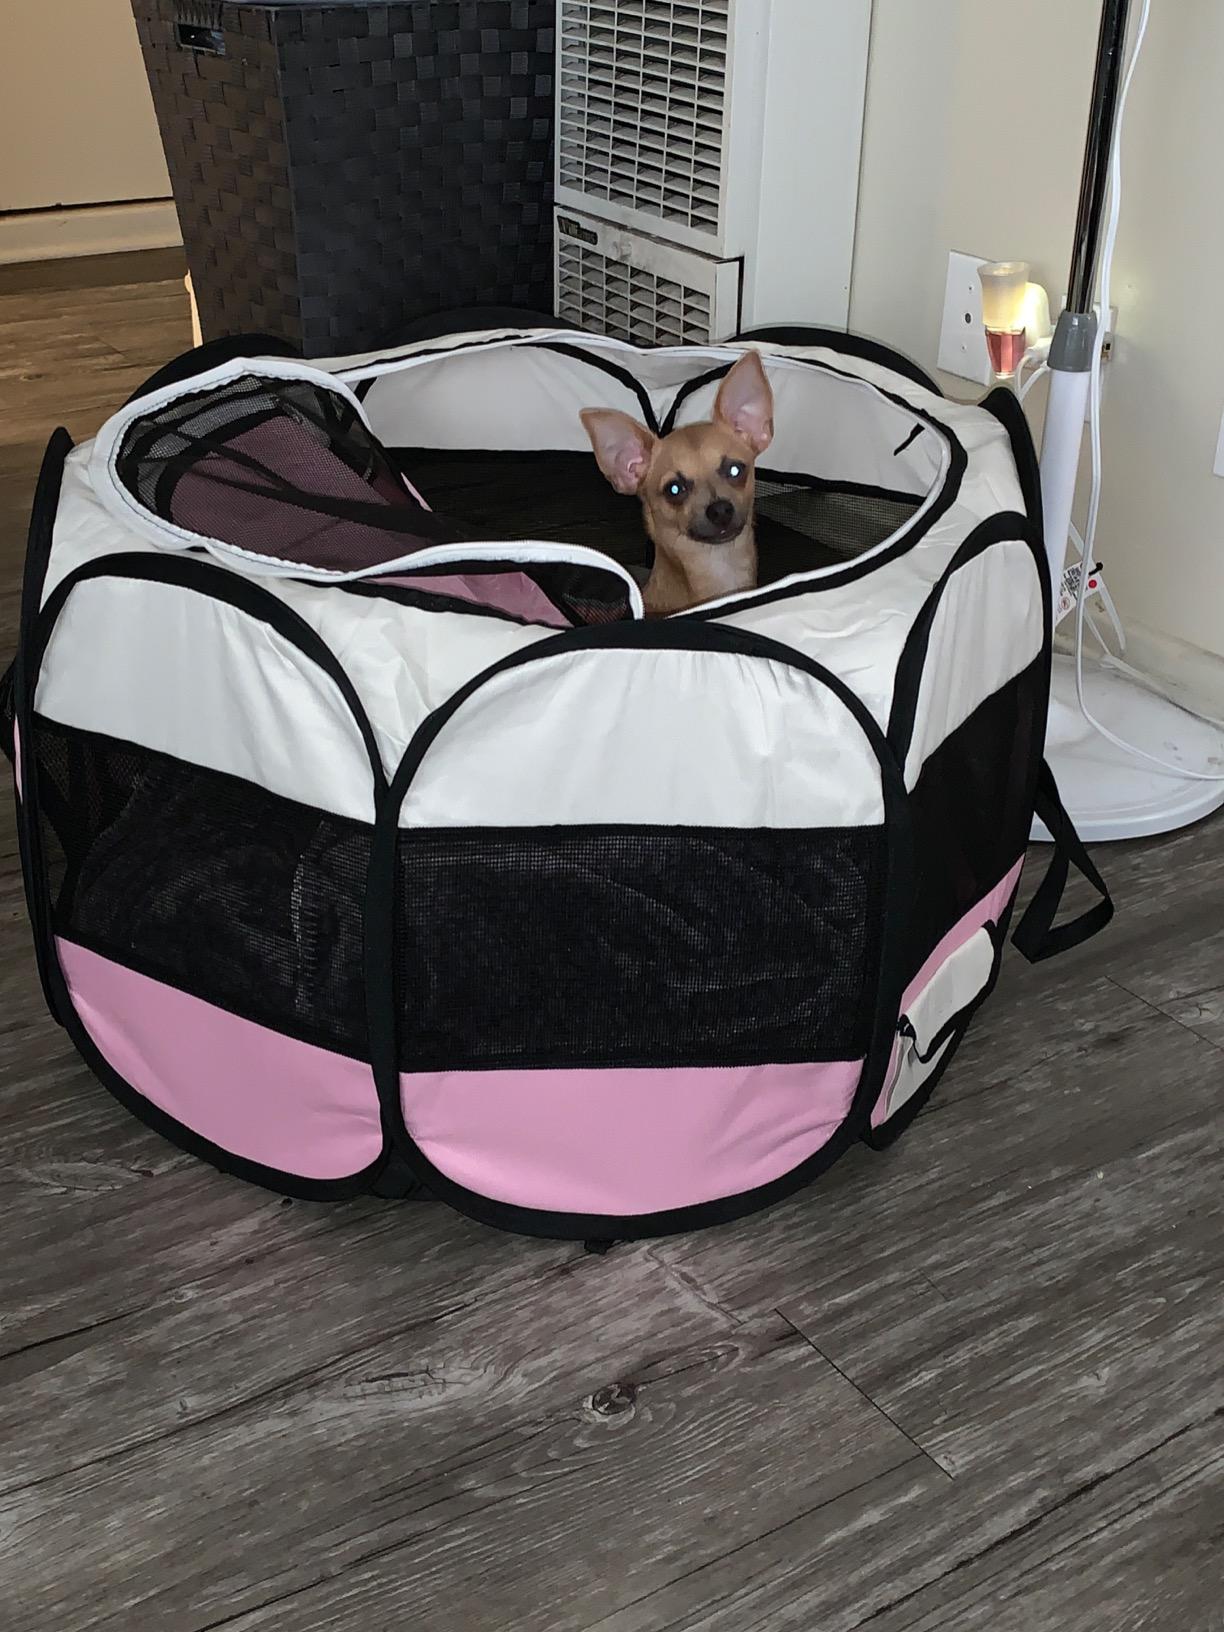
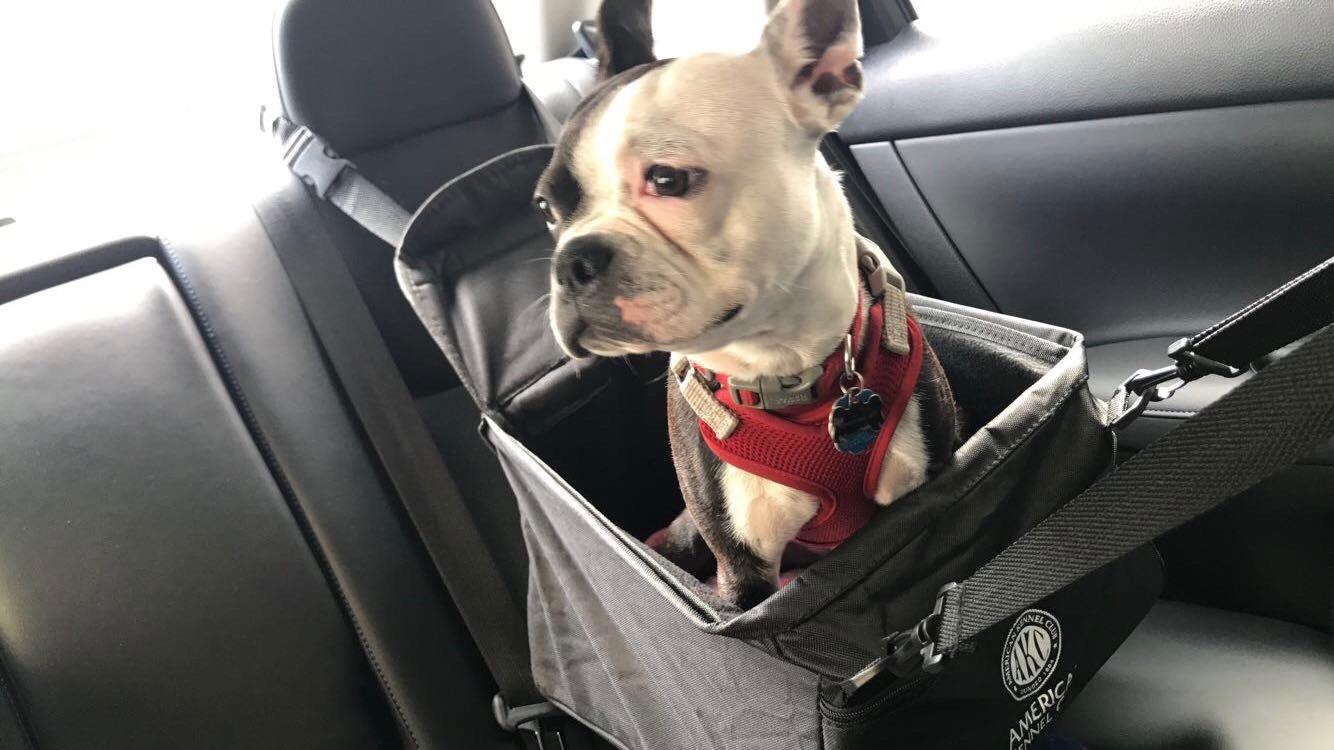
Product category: items_kennel
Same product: no